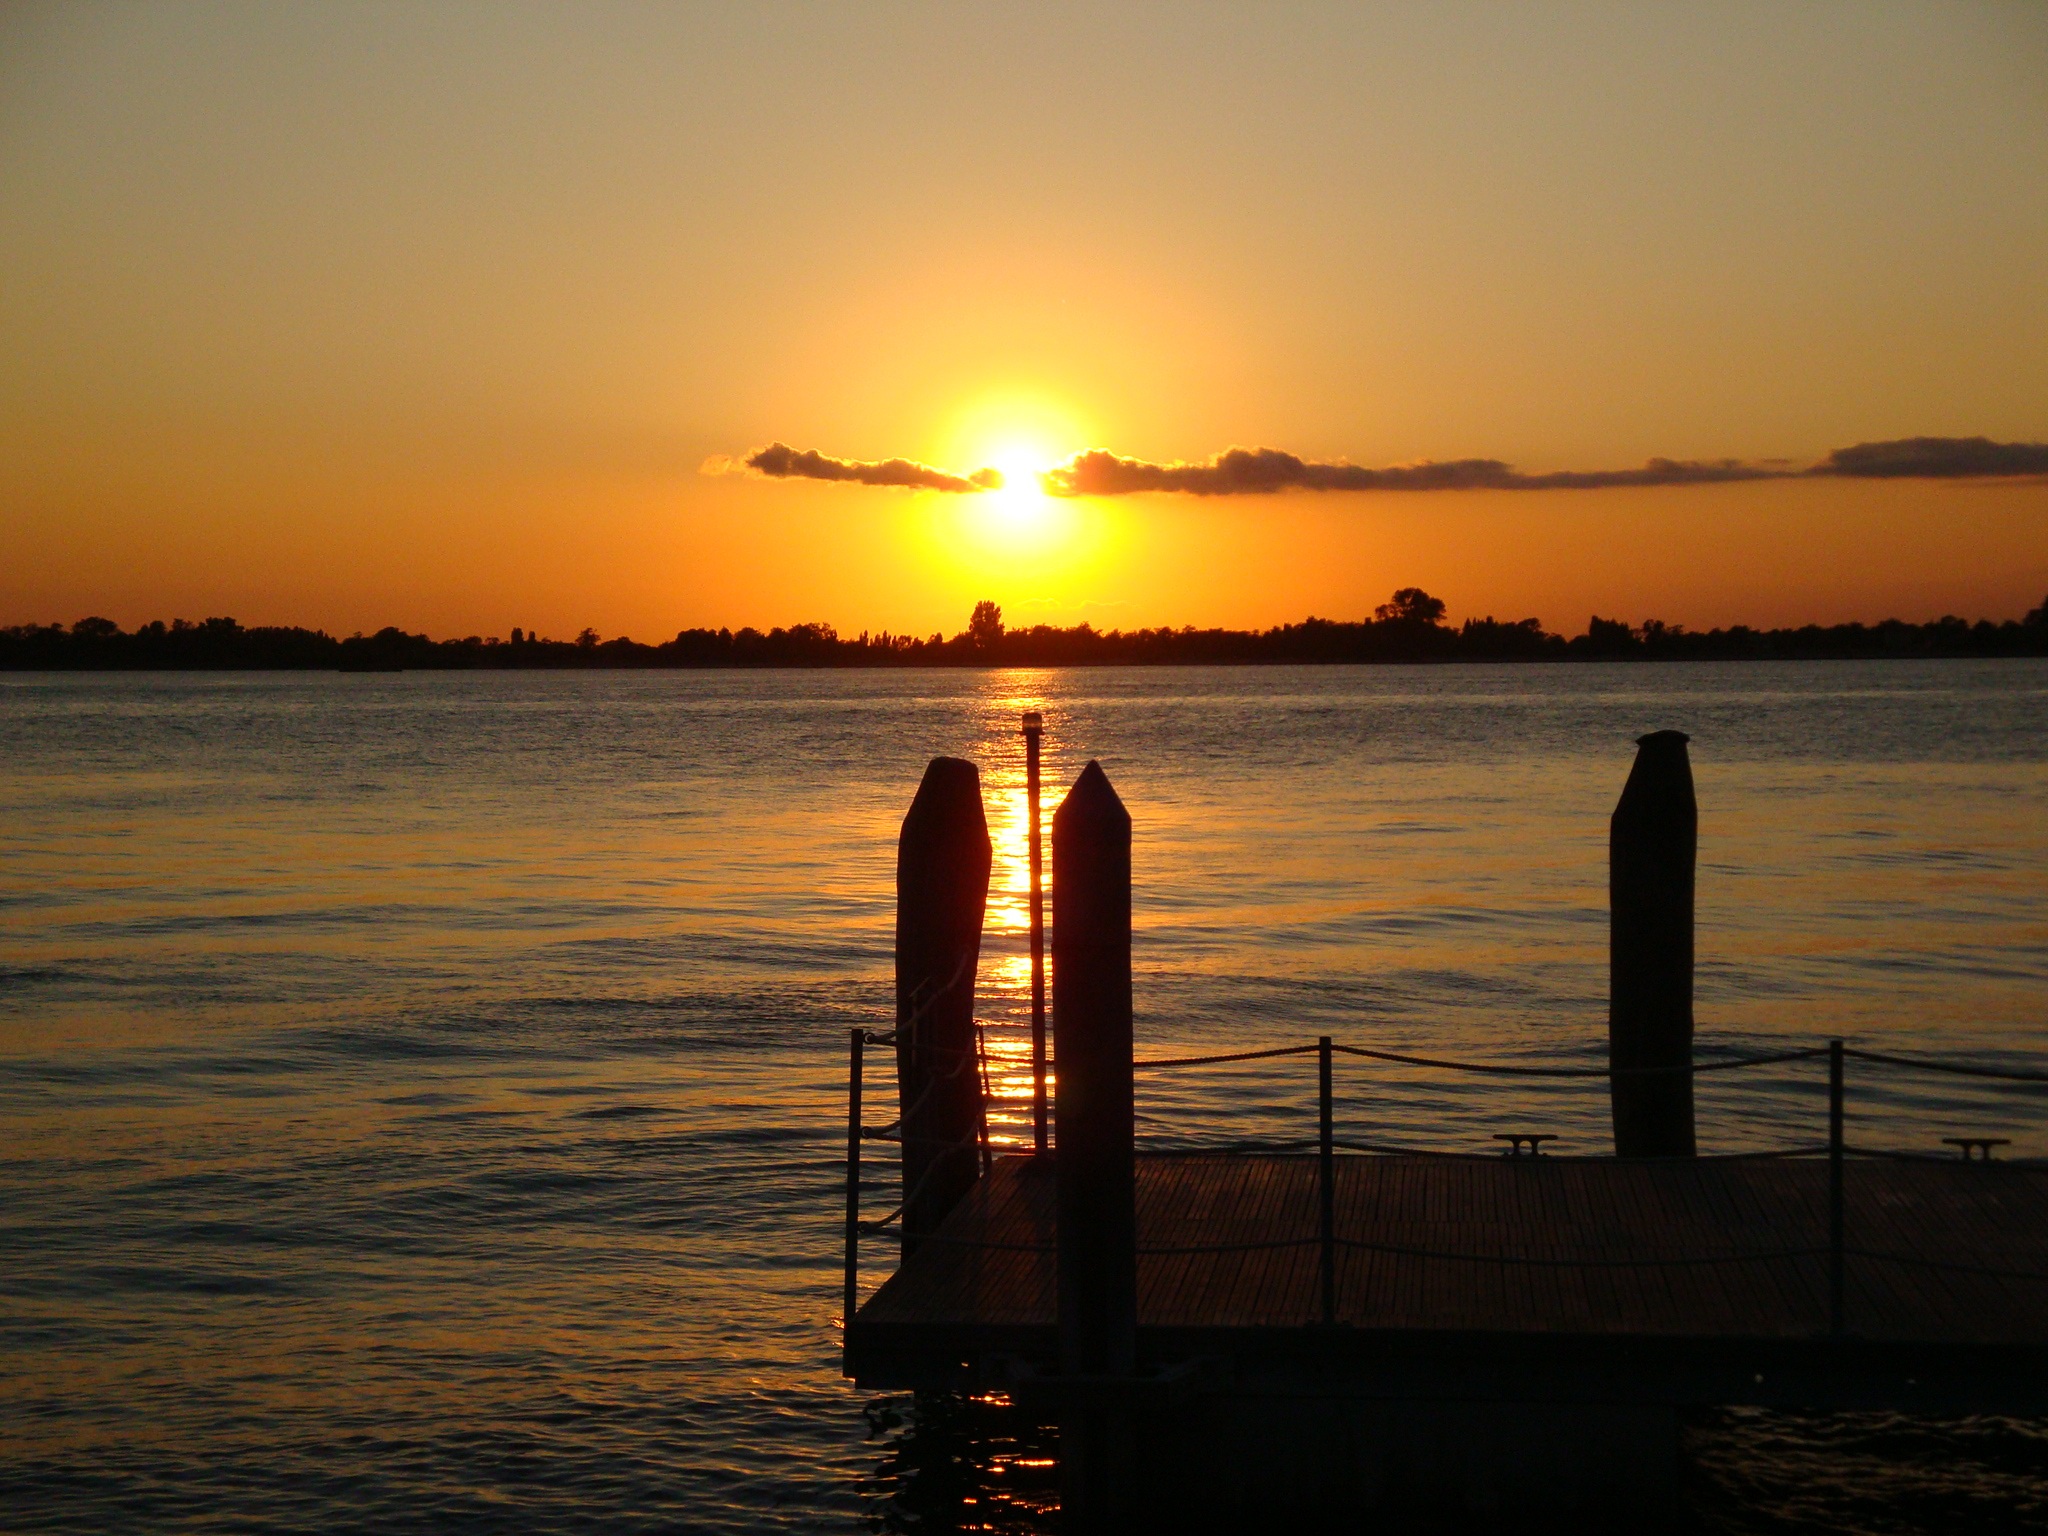
sea, ocean, horizon, sun, sunrise, sunset, morning, dawn, dusk, evening, reflection, bay, romantic, italy, abendstimmung, afterglow